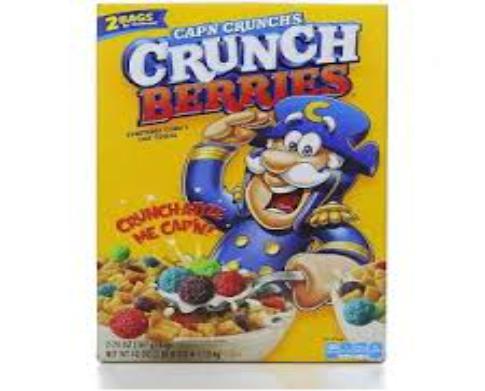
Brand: Cap'n Crunch Crunch Berries
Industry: Food